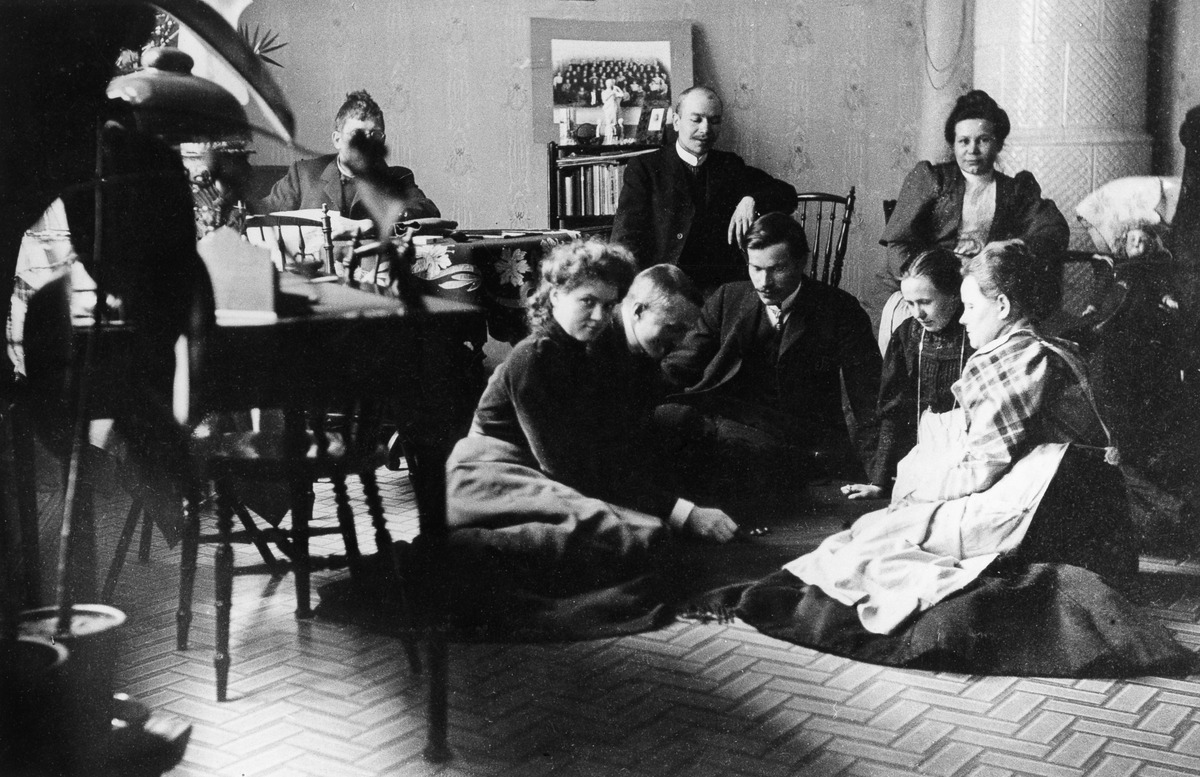
Maarianpäivän viettoa Holmbergin kotona, Läntinen Satamakatu 9 (=Satamakatu 5)
sisällön kuvaus: Maarianpäivän viettoa Holmbergin kotona, Läntinen Satamakatu 9 (=Satamakatu 5). W.V. Holmberg, V. Menonen, Ebba Mustonen, Siviä Nykvist, Otto Mustonen, V. Wuorisalo, Aino Helle, Kaisa Jylhä. mustavalkoinen
Ajankohta: kuvausaika 1907
Paikka: Suomi, Uusimaa, Helsinki, Katajanokka Helsinki, Satamakatu 5
Aiheet: Holmbergien koti, vuotuisjuhlat, nimipäivät, kutsut, juhlat, tavat, vierailut